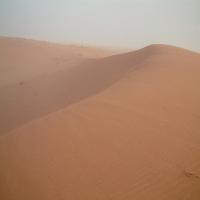
Weather: cloudy or overcast